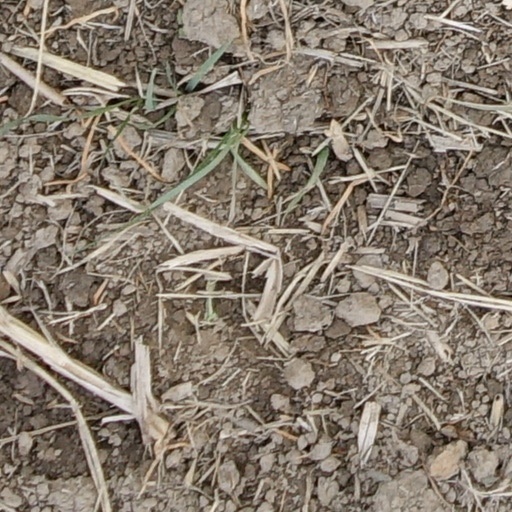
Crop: wheat